Bordeaux wine

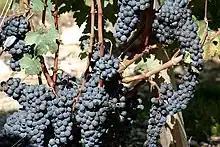
Cabernet Sauvignon grapes in Médoc

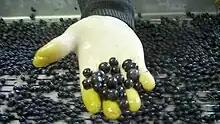
Merlot grapes being sorted at Château Kirwan

The major reason for the success of winemaking in the Bordeaux region is the excellent environment for growing vines. The geological foundation of the region is limestone, leading to a soil structure that is heavy in calcium. The Gironde estuary dominates the regions along with its tributaries, the Garonne and the Dordogne rivers, and together irrigate the land and provide an Atlantic Climate, also known as an oceanic climate, for the region. Bordeaux lies at the center of the confluence of the Dordogne and Garonne Rivers, which flow into the Gironde.